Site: brandenburg
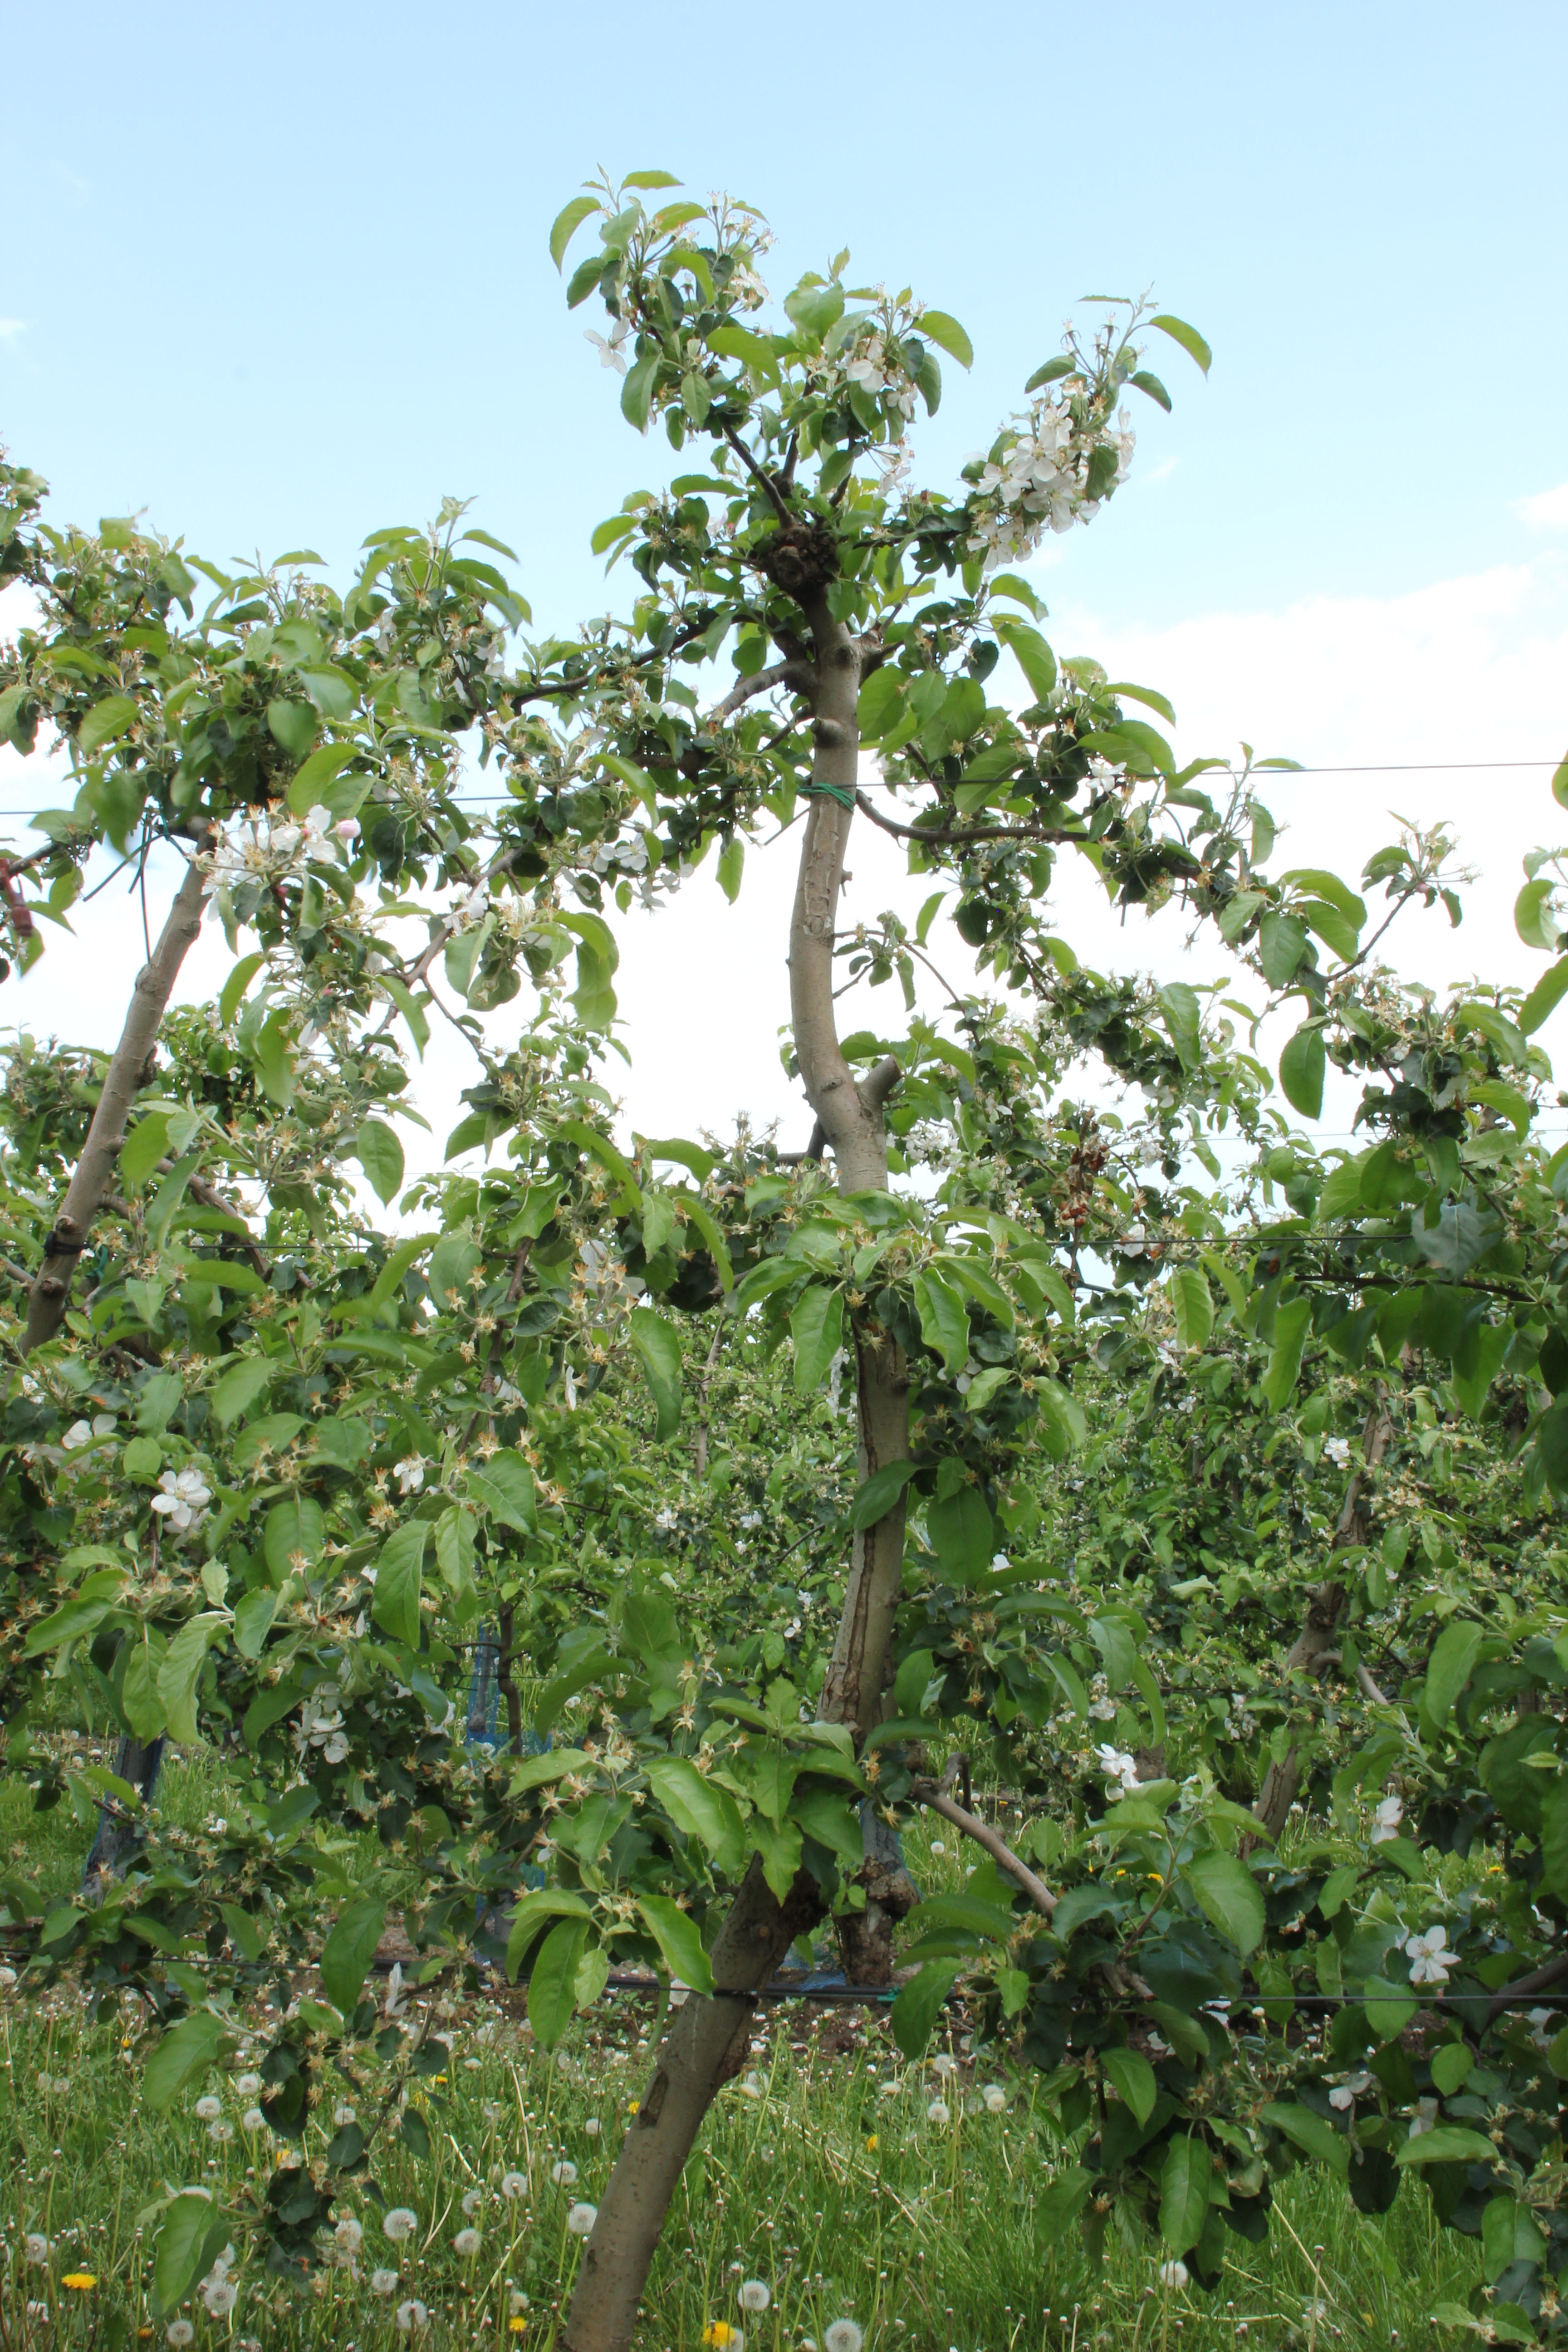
Growth stage (BBCH 67): Flowering